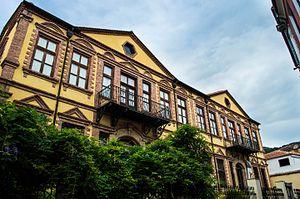
Xánthi est une ville de Macédoine-Orientale-et-Thrace, dans le nord de la Grèce et capitale du nome du même nom.